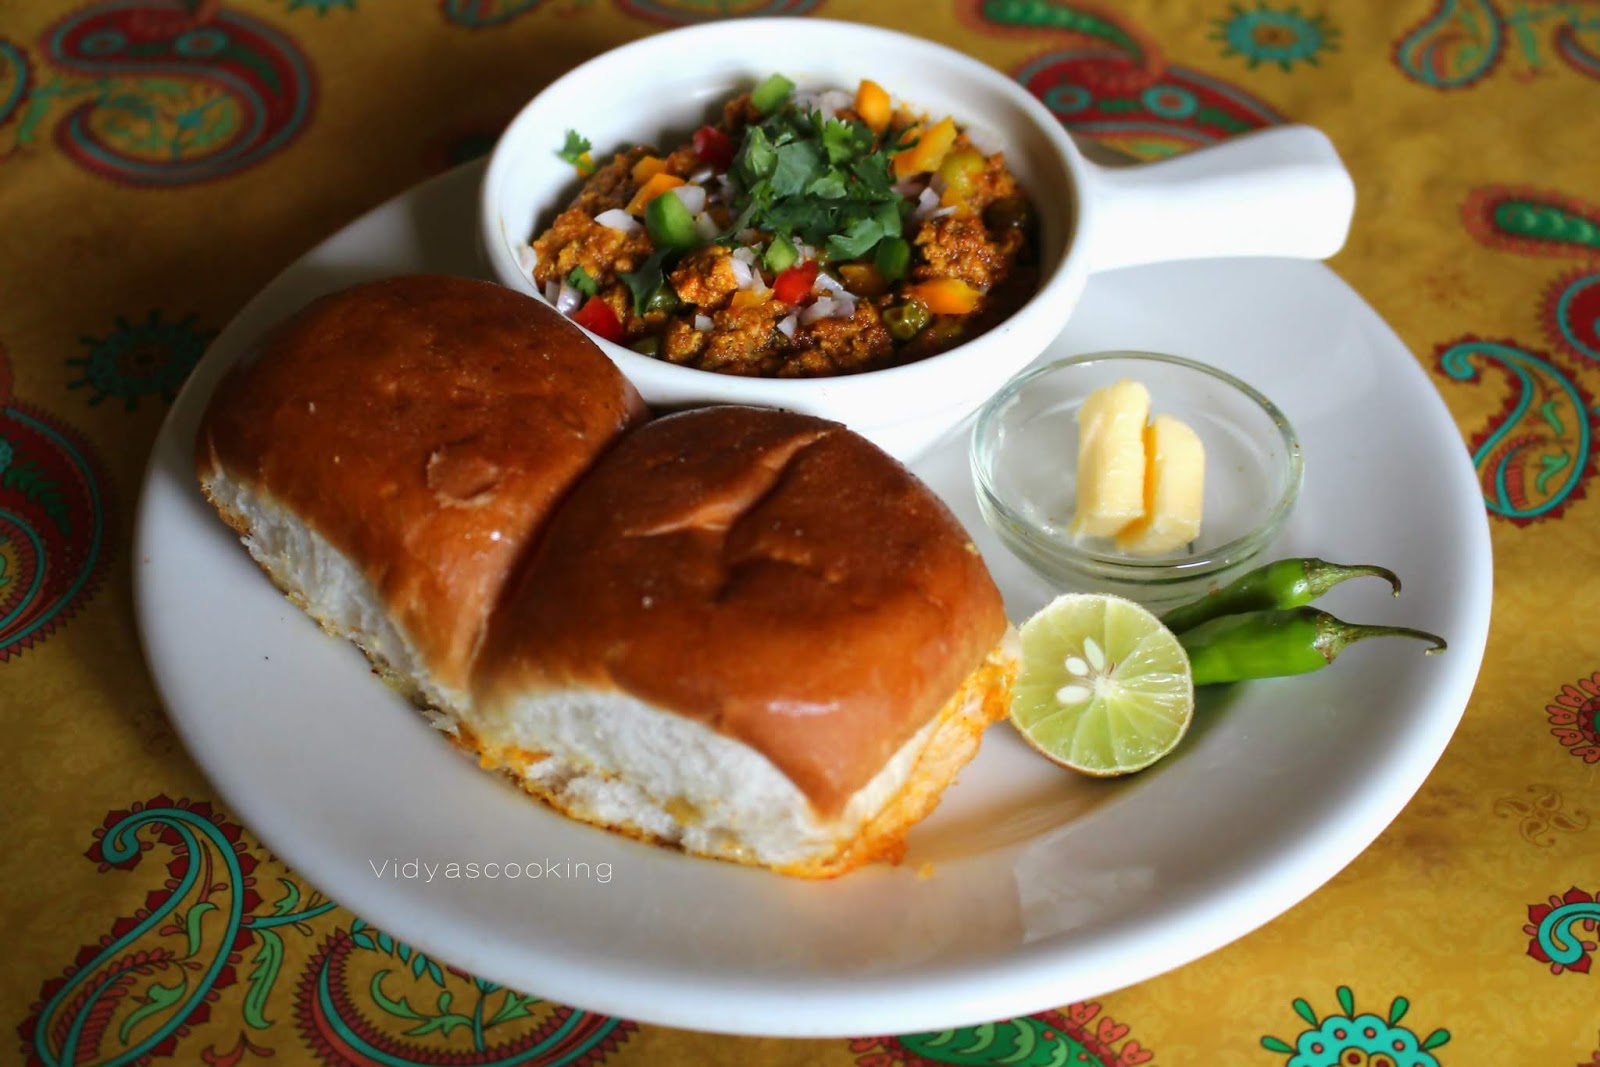
Dish: pav_bhaji